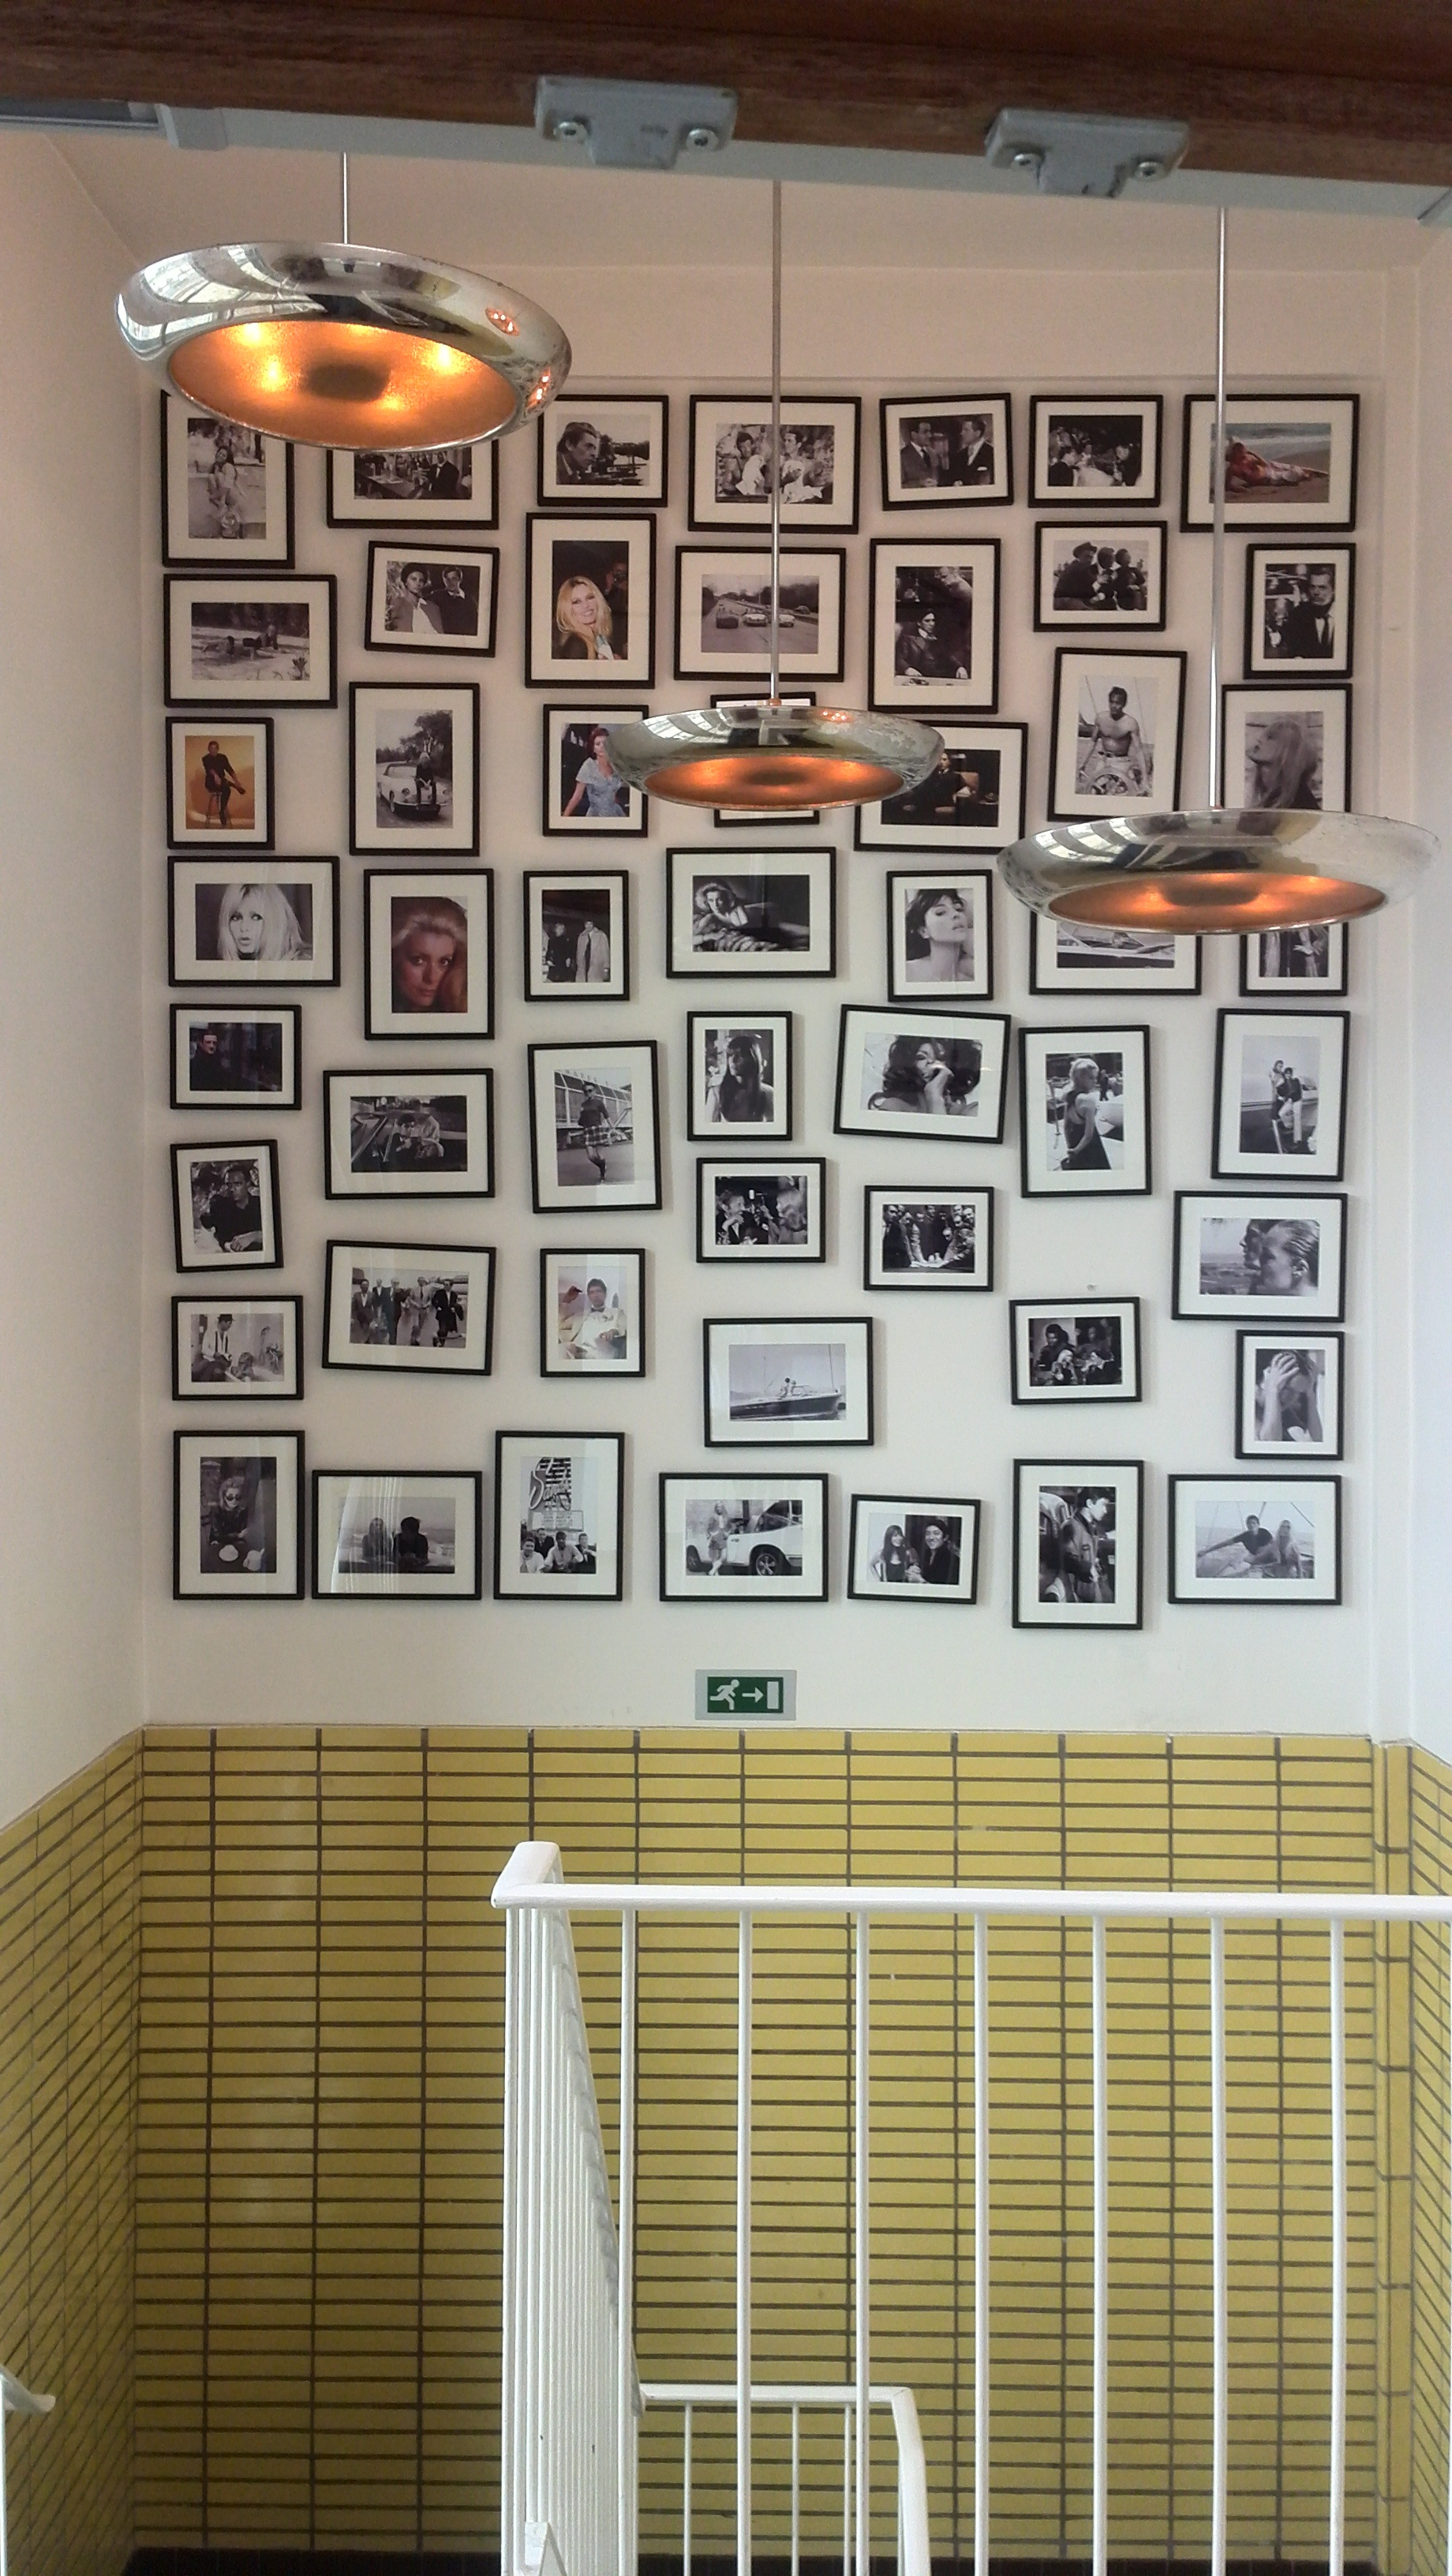
wood, wall, photo, toy, interior design, photos, art, design, collage, trap, window covering, trappehal